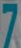
Number: 7